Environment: real
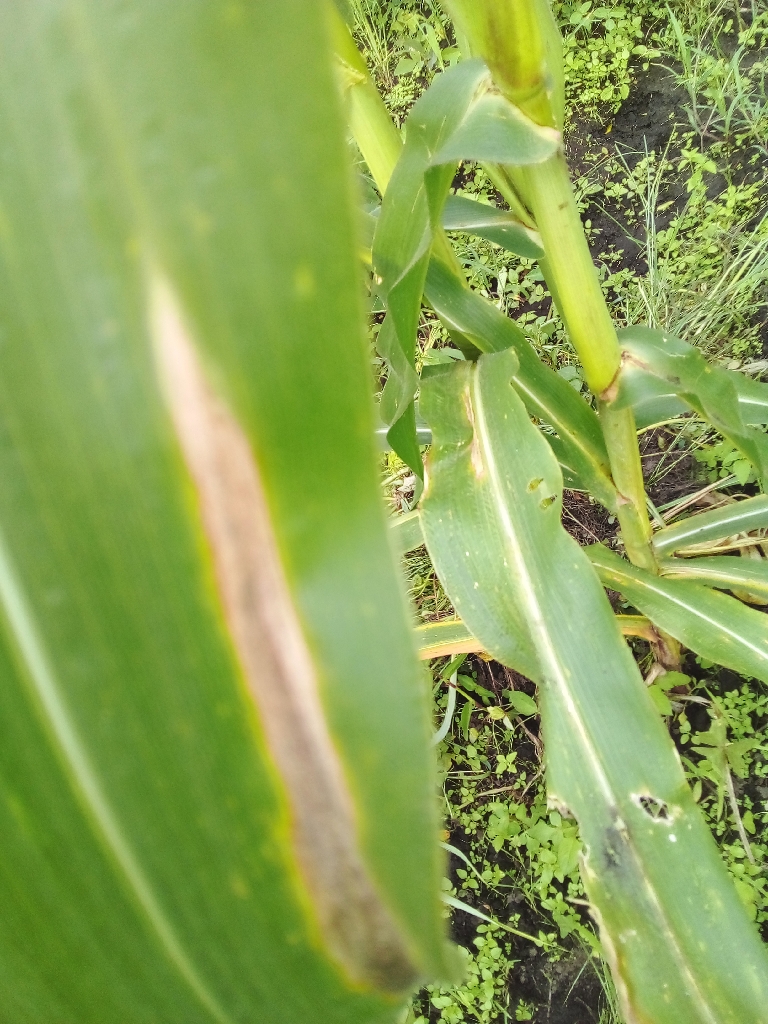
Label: northern_corn_leaf_blight